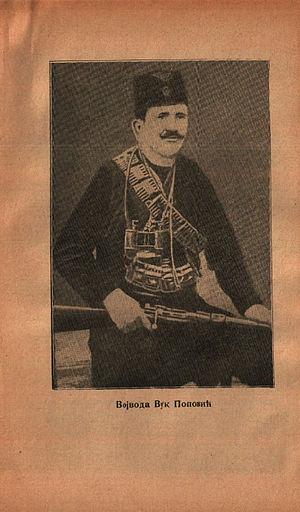
Le monument au duc Vuk se trouve à Belgrade dans le parc Тopličin venac. L'auteur de la sculpture de 1922 est le sculpteur Đorđe Jovanović. Le monument n'est posé qu'en 1936.